Jason Jordan

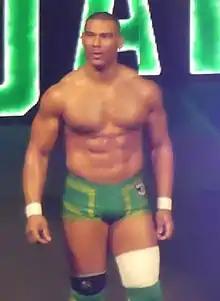
Jordan in 2017

Nathan Everhart (born September 28, 1988), better known by the ring name Jason Jordan, is an American retired professional wrestler. He is signed to WWE, where he works as the lead producer for "Raw" and "SmackDown".